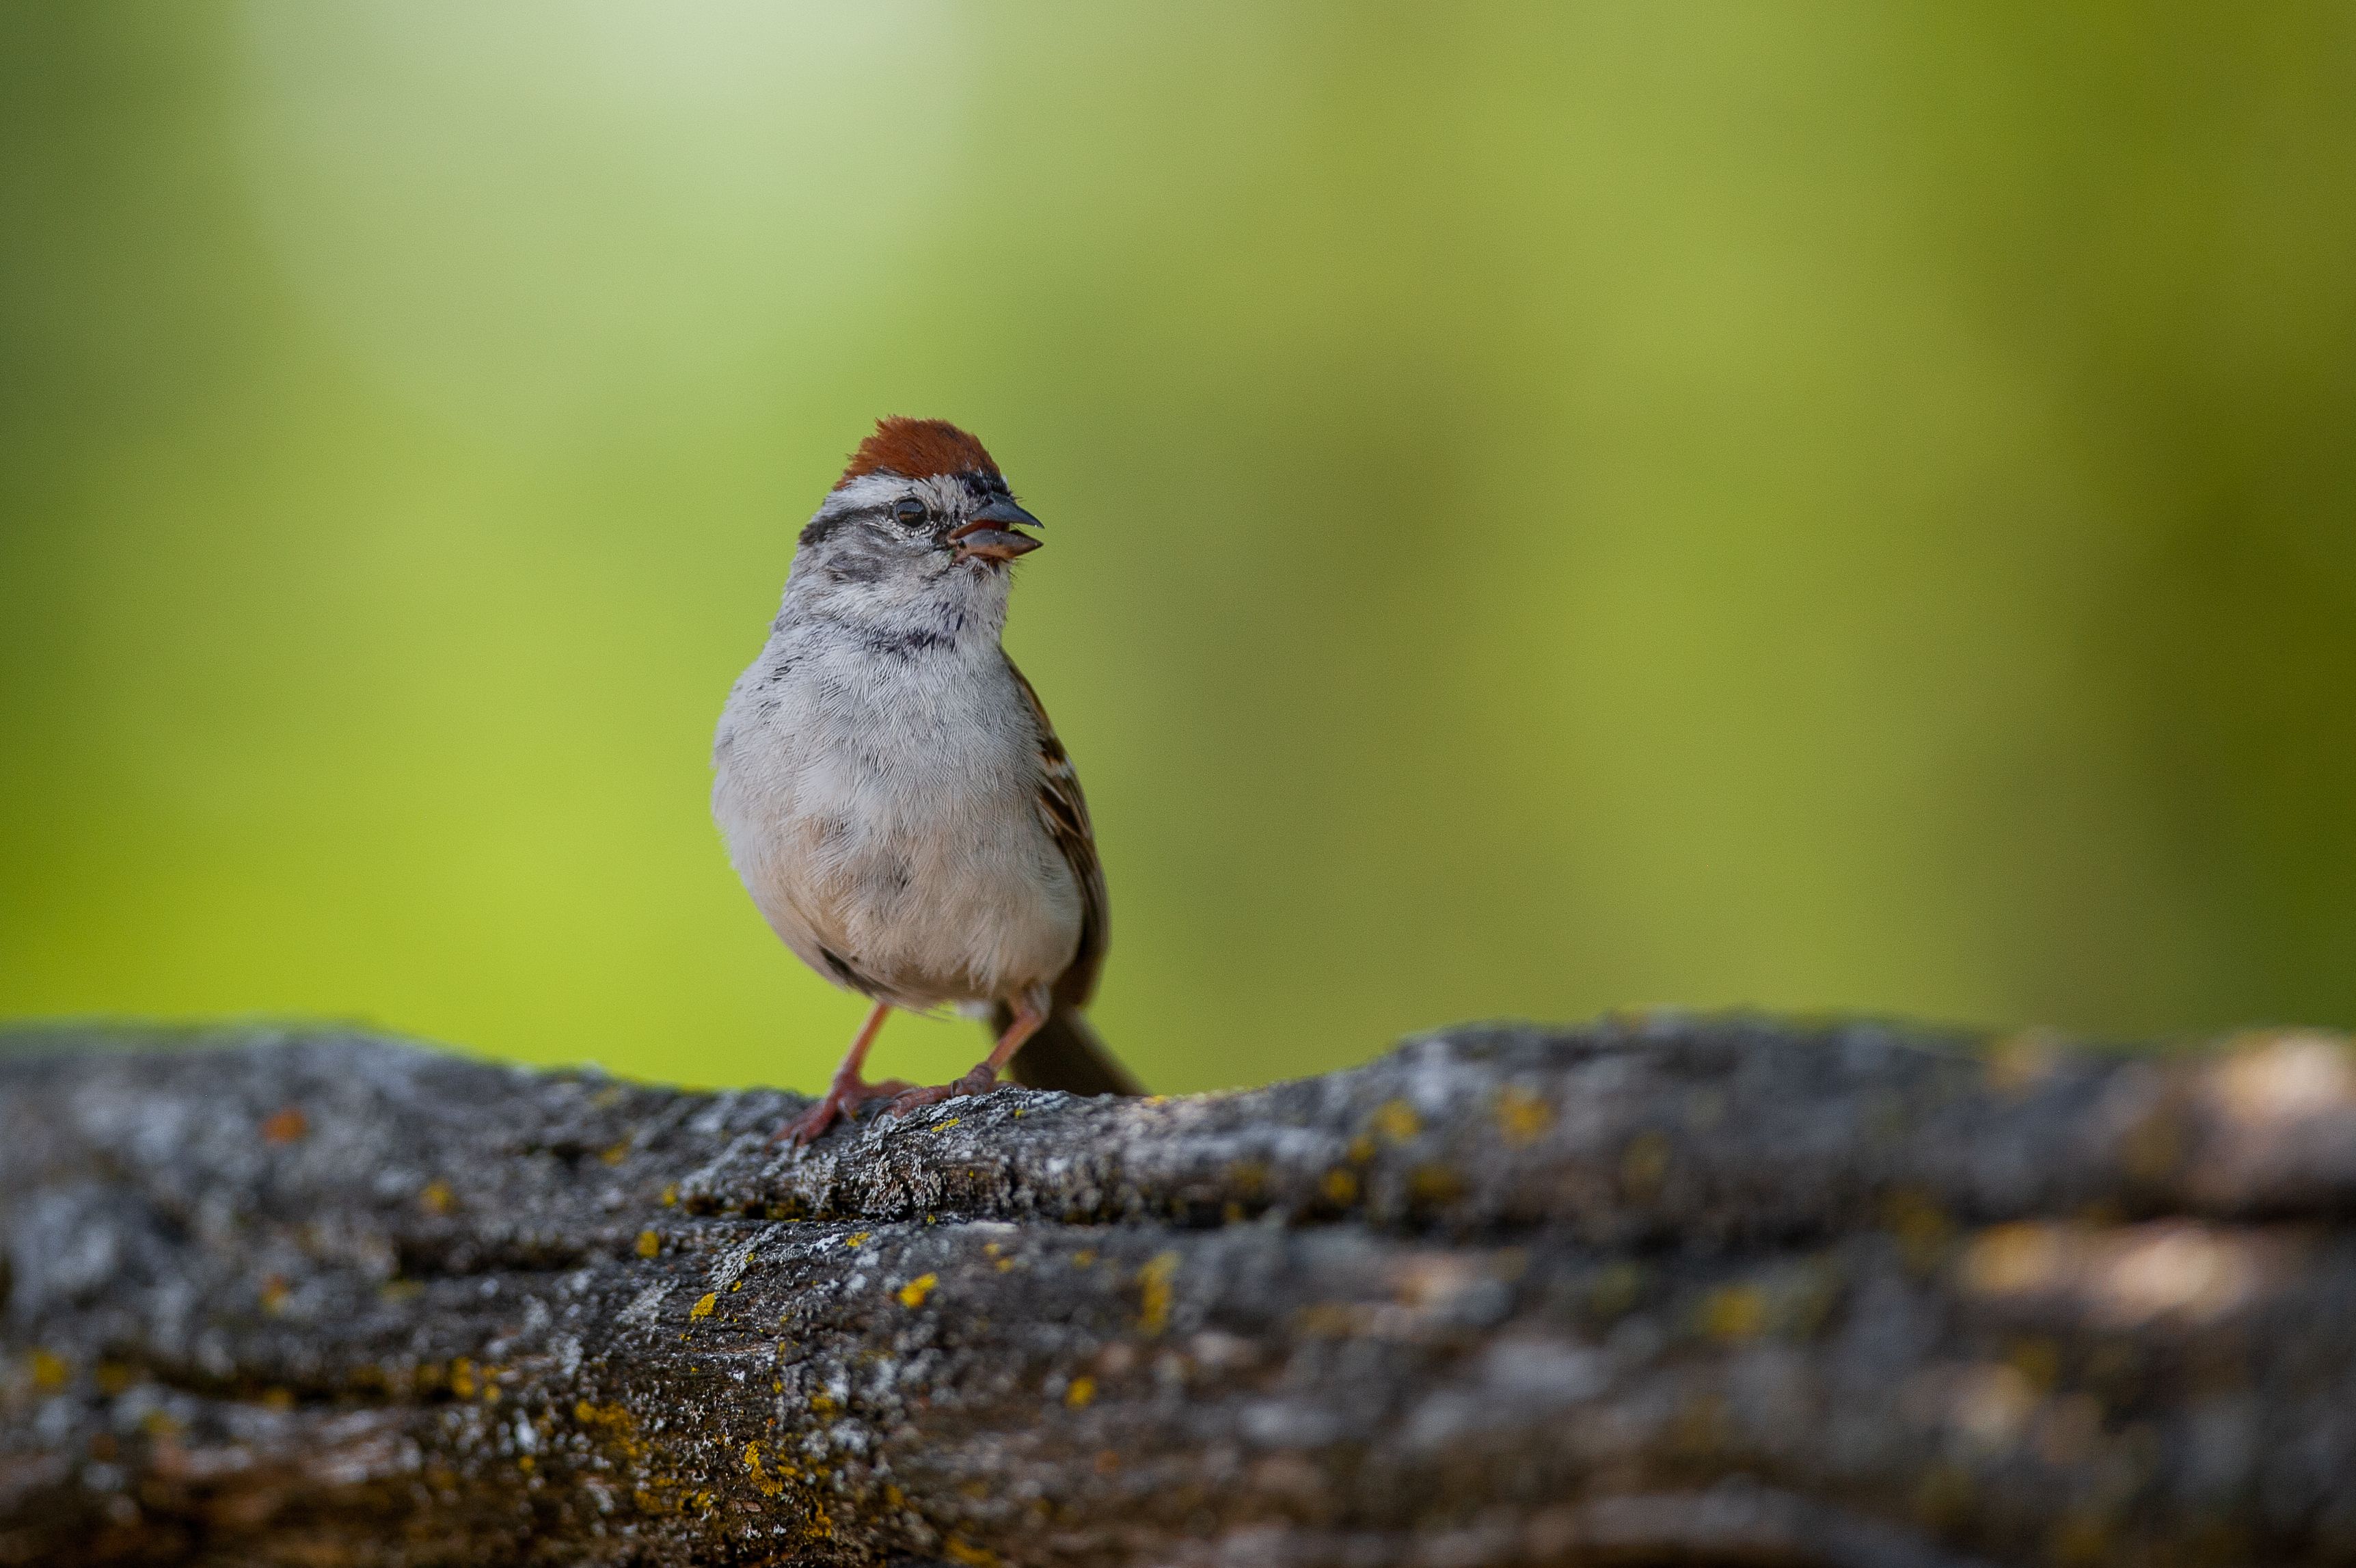
The Perched Songster
A small sparrow with reddish cap and bold black eye stripe perches on a weathered log. Gentle brown tone and gray feathers contrast the even green background.
Close, low-angle shot that emphasizes the bird's delicate features without eliminating the log as a physical visible object. Shallow depth of field isolates the sparrow, putting it in the middle with the remainder of the perspective blurred in the background.
Labels: Animal, Bird, Finch, Sparrow, Anthus, Wren, Branch, Greenery
Camera: NIKON CORPORATION NIKON D3
Lens: 300.0 mm f/4.0, AF-S Nikkor 300mm f/4D IF-ED
Aperture: F4
Exposure: 1/1000 sec
ISO: 320
Focal length: 300.0 mm